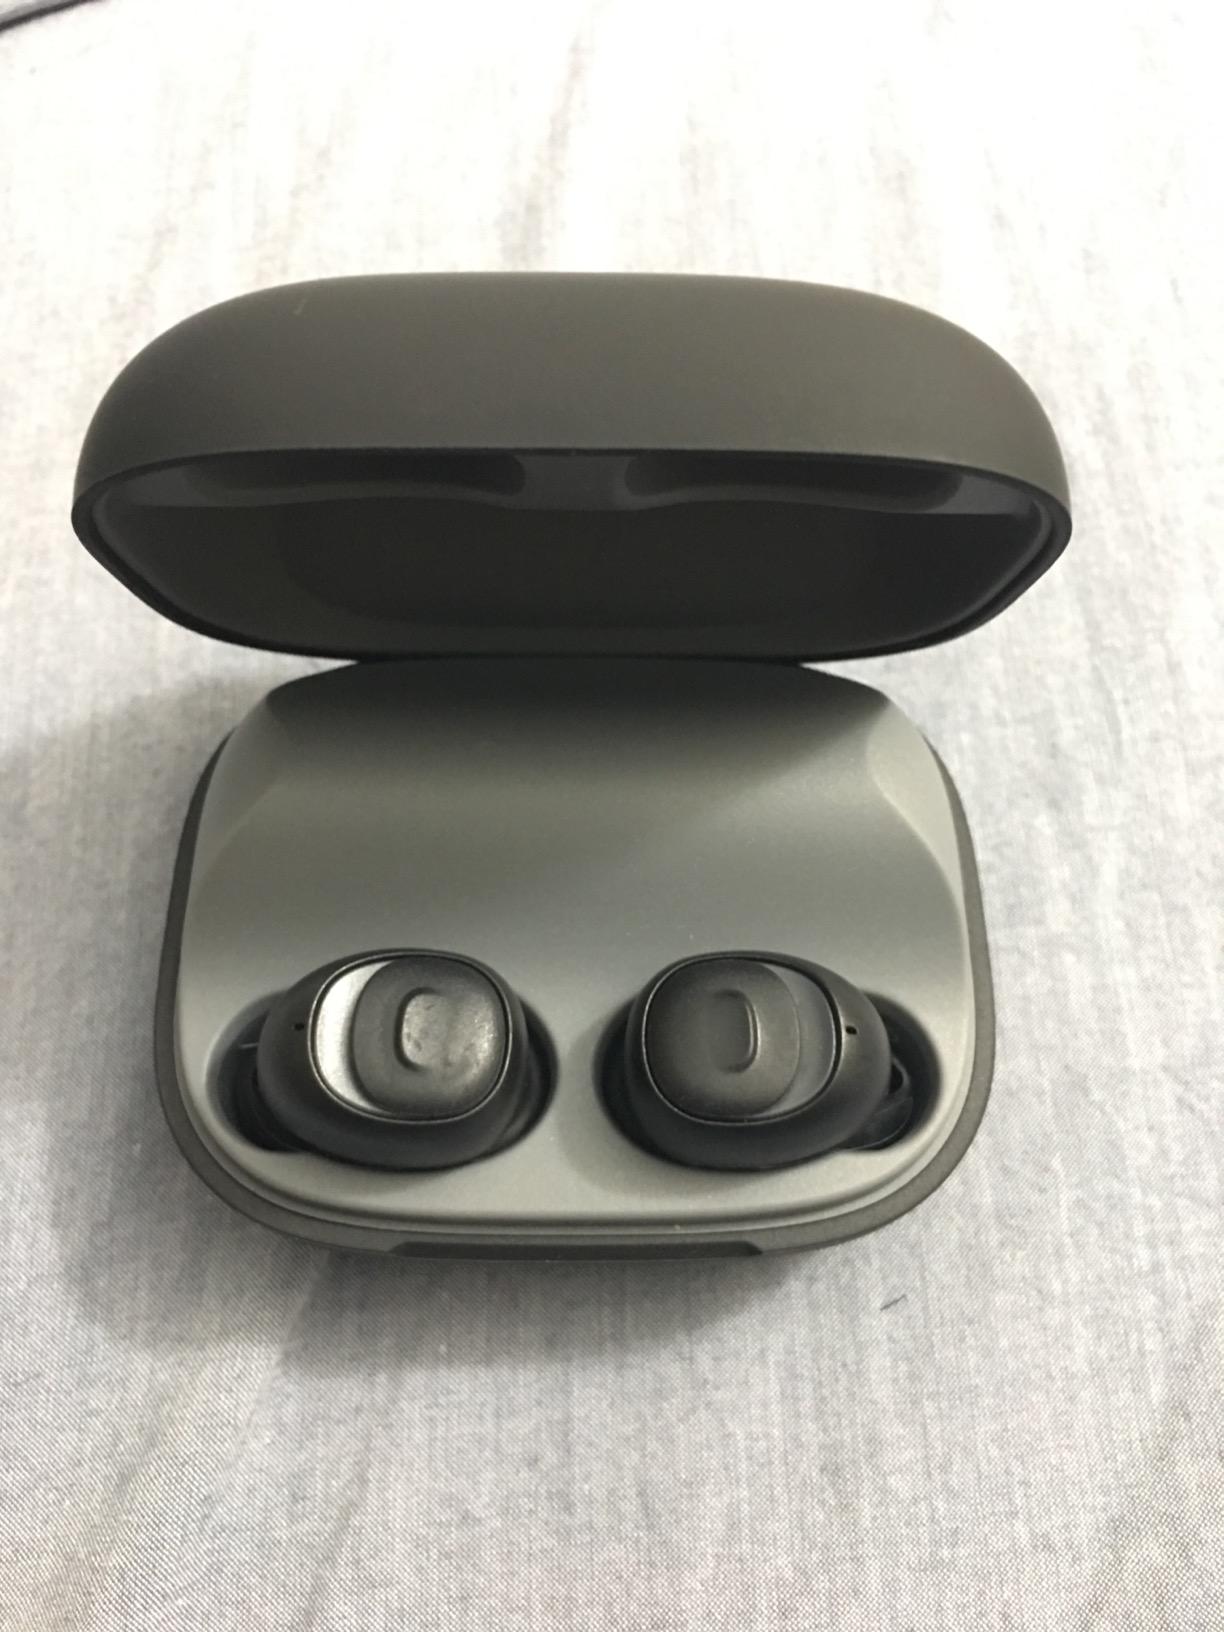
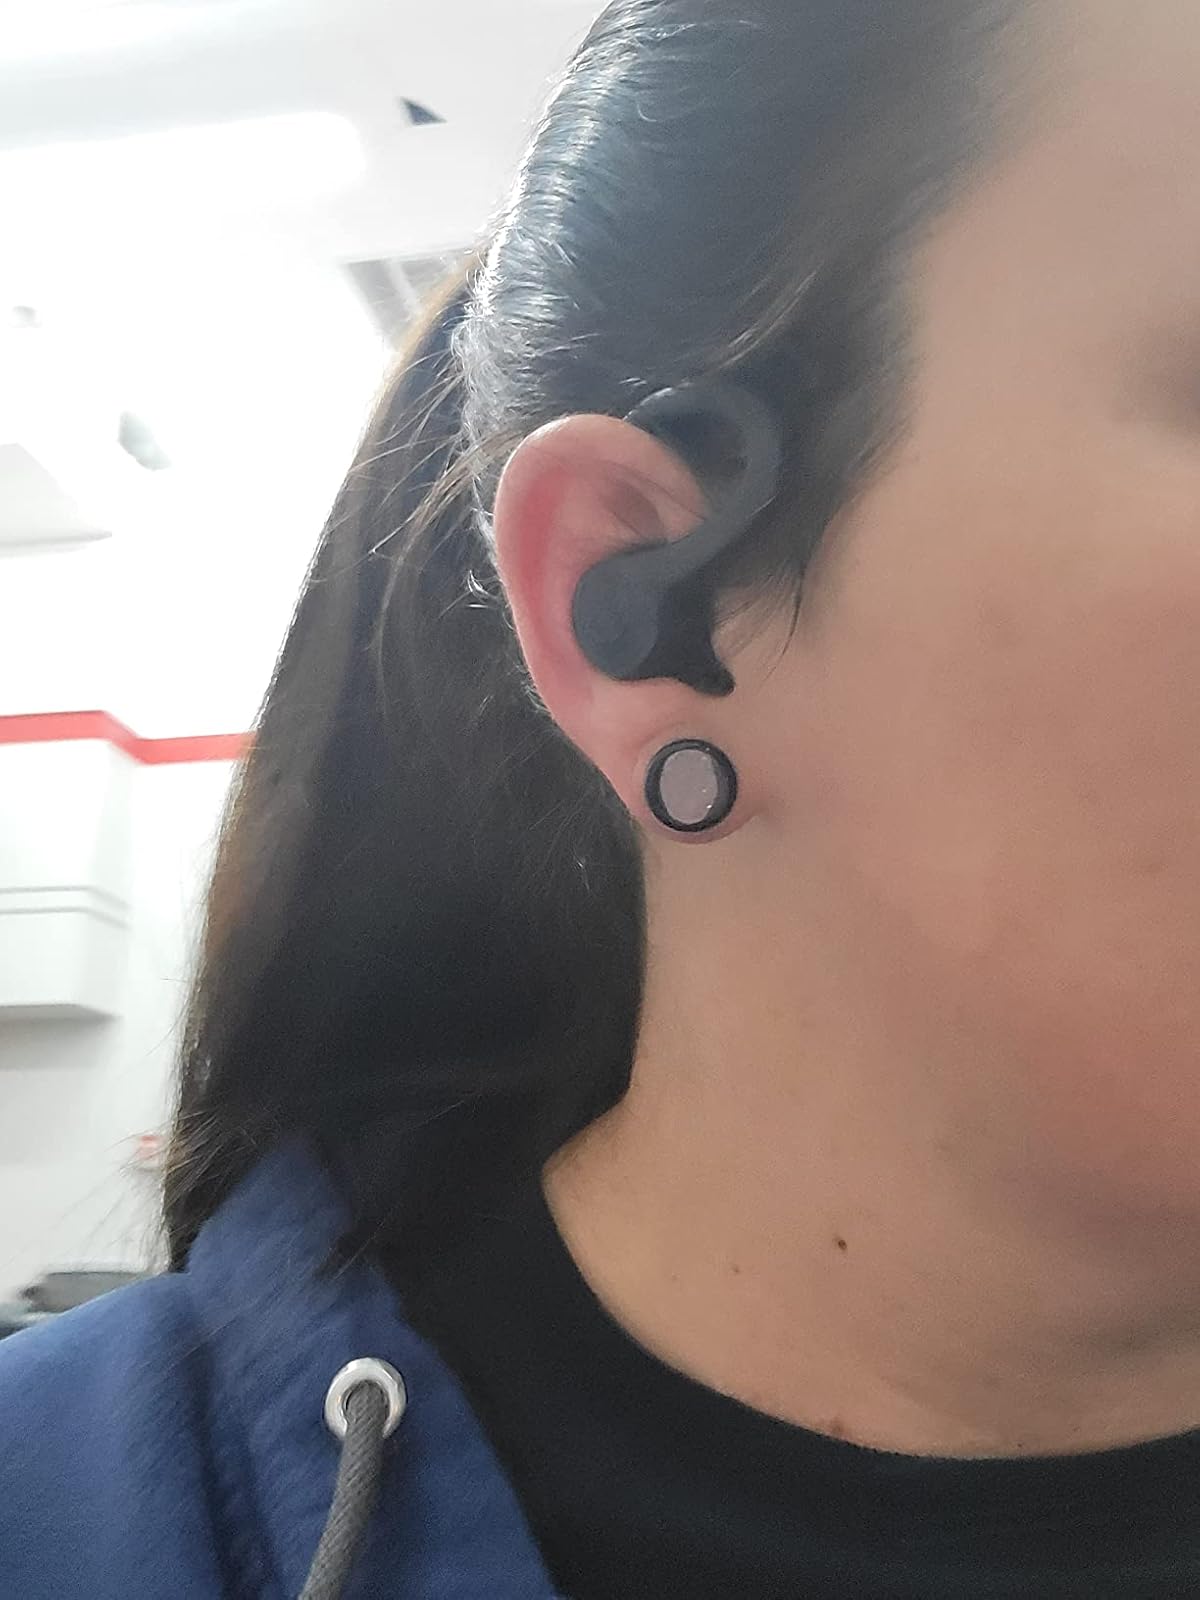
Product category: earbuds
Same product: no